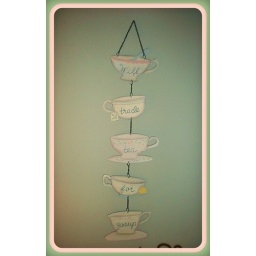
I picked this cute little sign up on my travels. It looks just perfect in my kitchen!